Algirdas

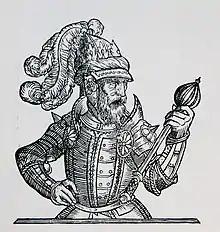
Fragment from medal by Juozas Kalinauskas

Algirdas ( – May 1377) was Grand Duke of Lithuania from 1345 to 1377. With the help of his brother Kęstutis (who defended the western border of the Duchy) he created an empire stretching from the present Baltic states to the Black Sea and to within of Moscow.